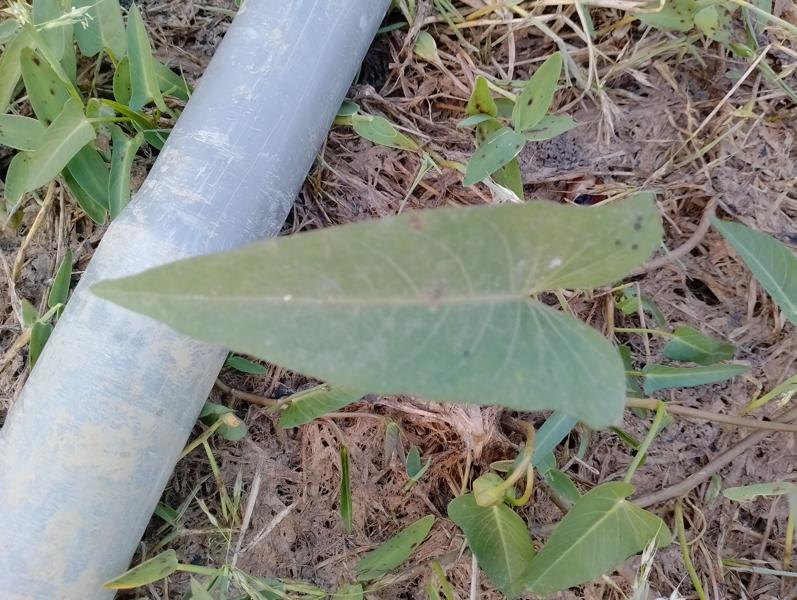
Weed species: Ipomoea aquatic